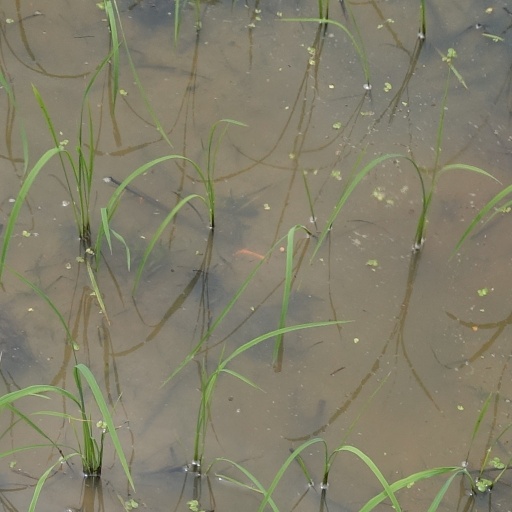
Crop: rice